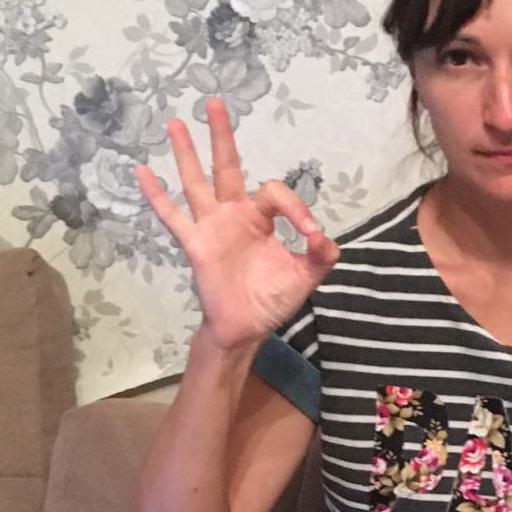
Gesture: ok